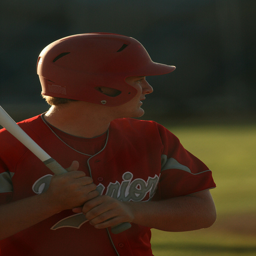
A man holding a baseball bat wearing a baseball uniform.
A baseball player grips the bat and waits for the ball.
A baseball player taking a swing at a ball
A baseball player in uniform waiting for a pitch.
an image of a baseball player getting ready to hit the ball